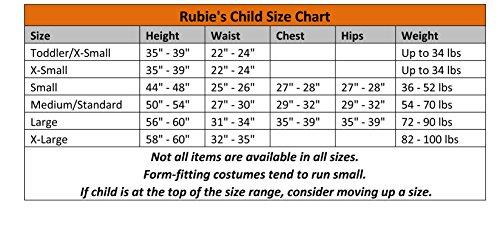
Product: Rubies Bollywood Girl Childs Dancer Costume
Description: Great Condition.
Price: $15.87 - $29.94